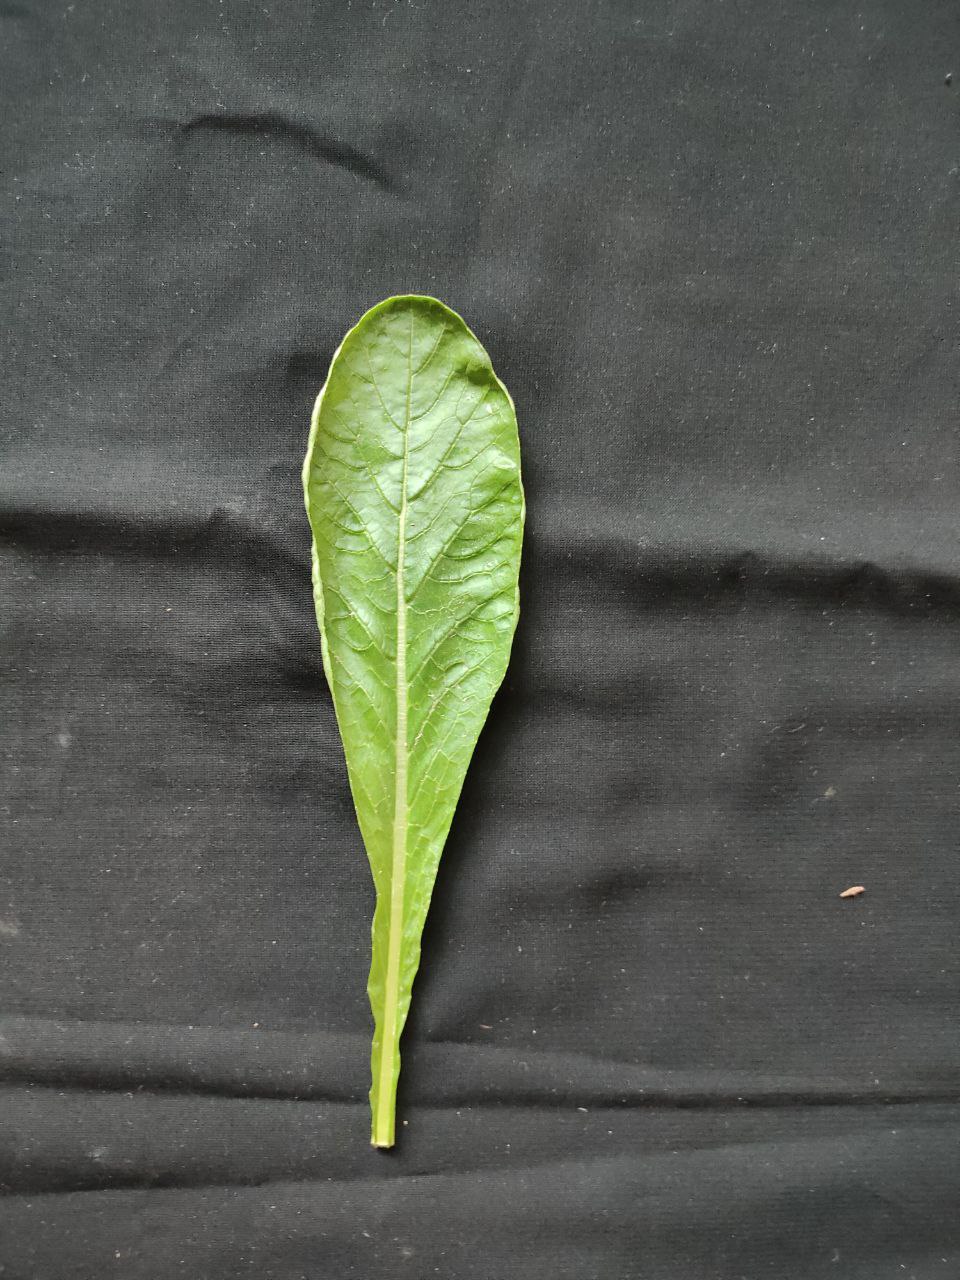
Label: Fresh leaf